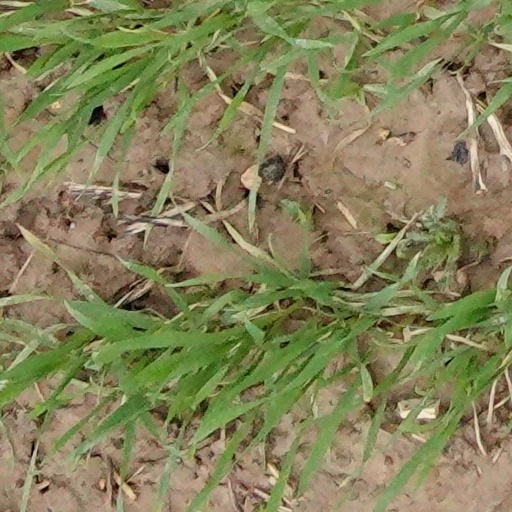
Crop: wheat